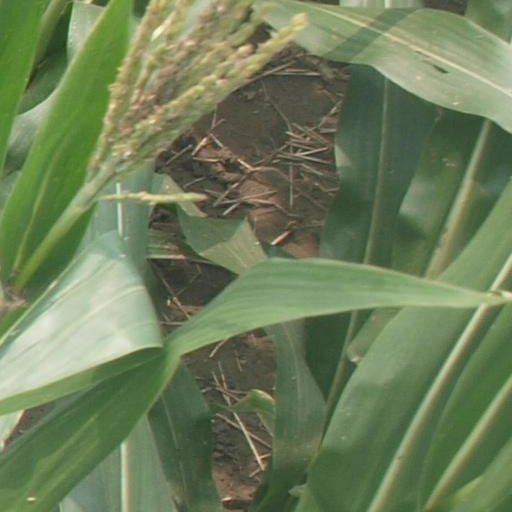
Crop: maize; corn